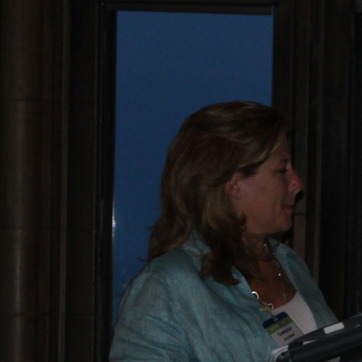
Material: hair